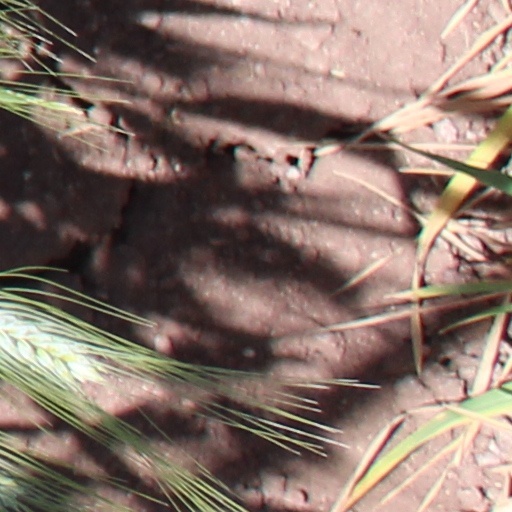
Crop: wheat